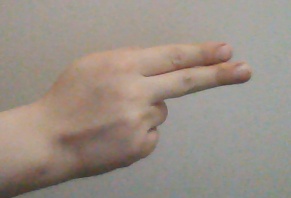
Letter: ain